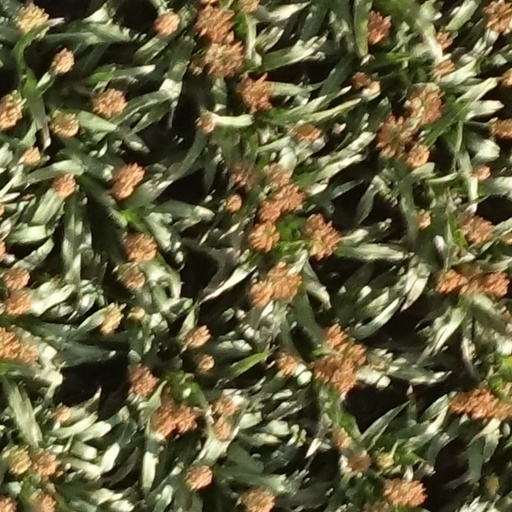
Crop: sorghum